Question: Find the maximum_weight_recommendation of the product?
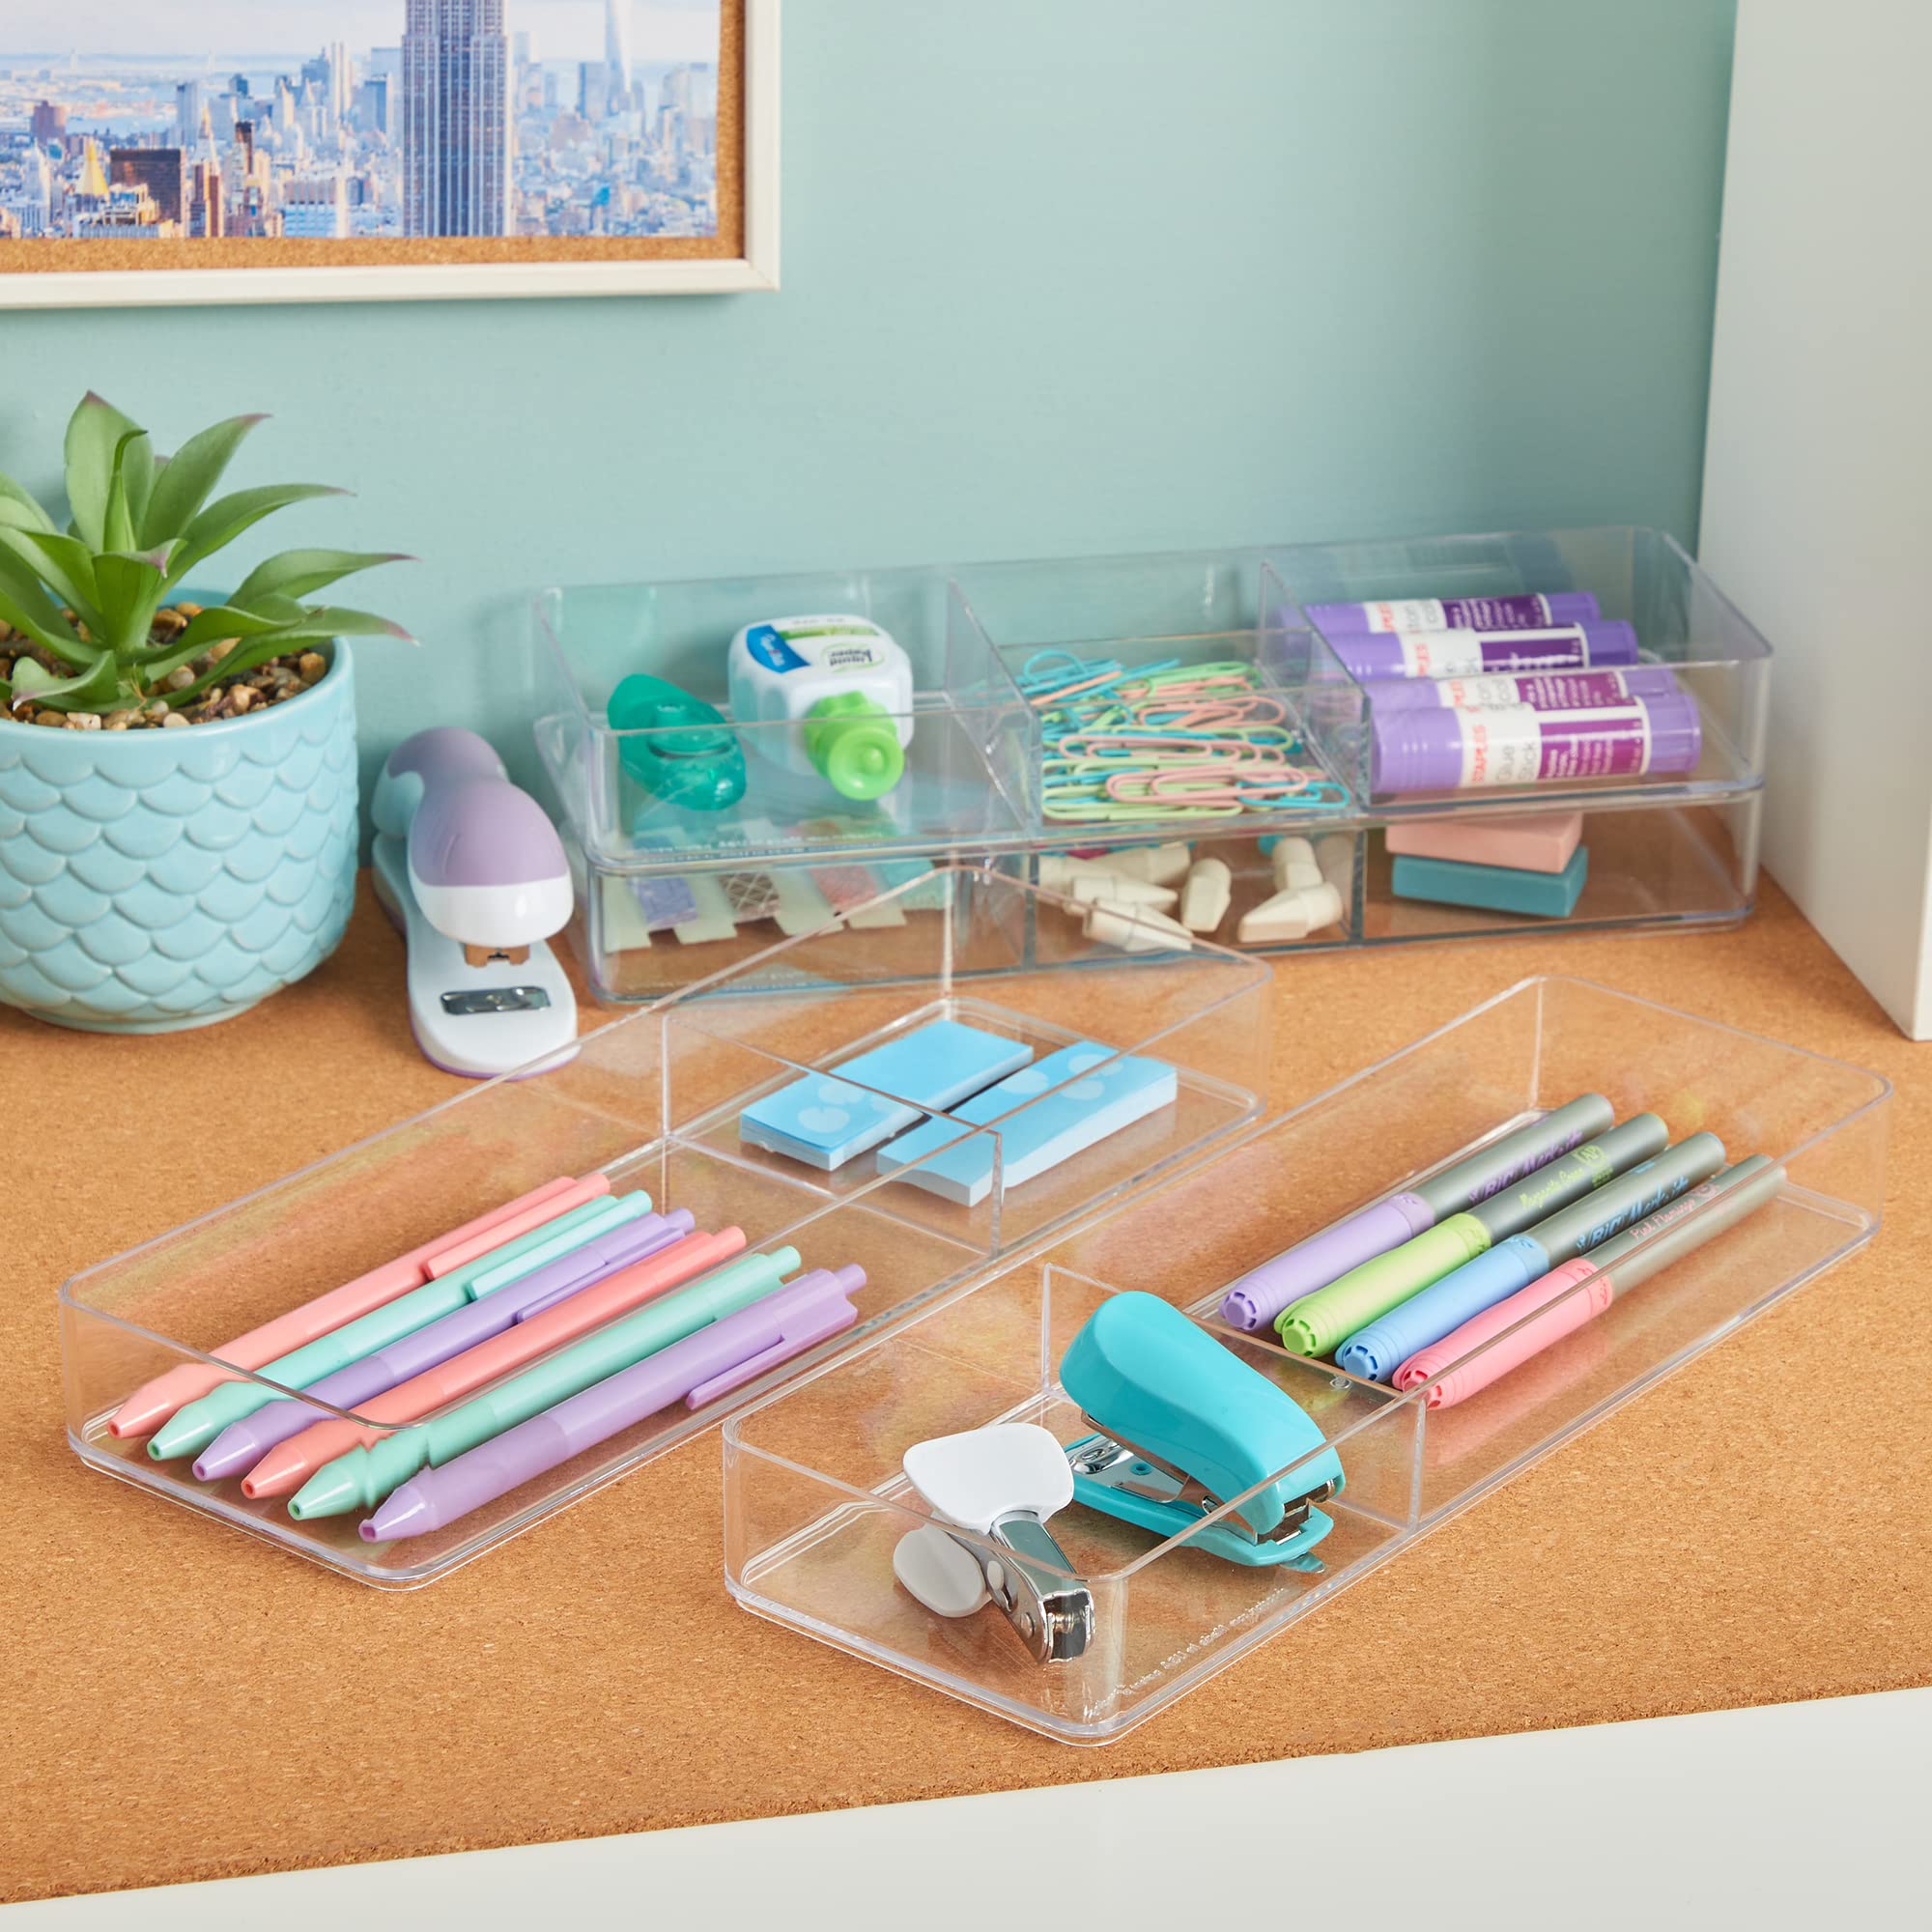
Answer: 8.0 ton